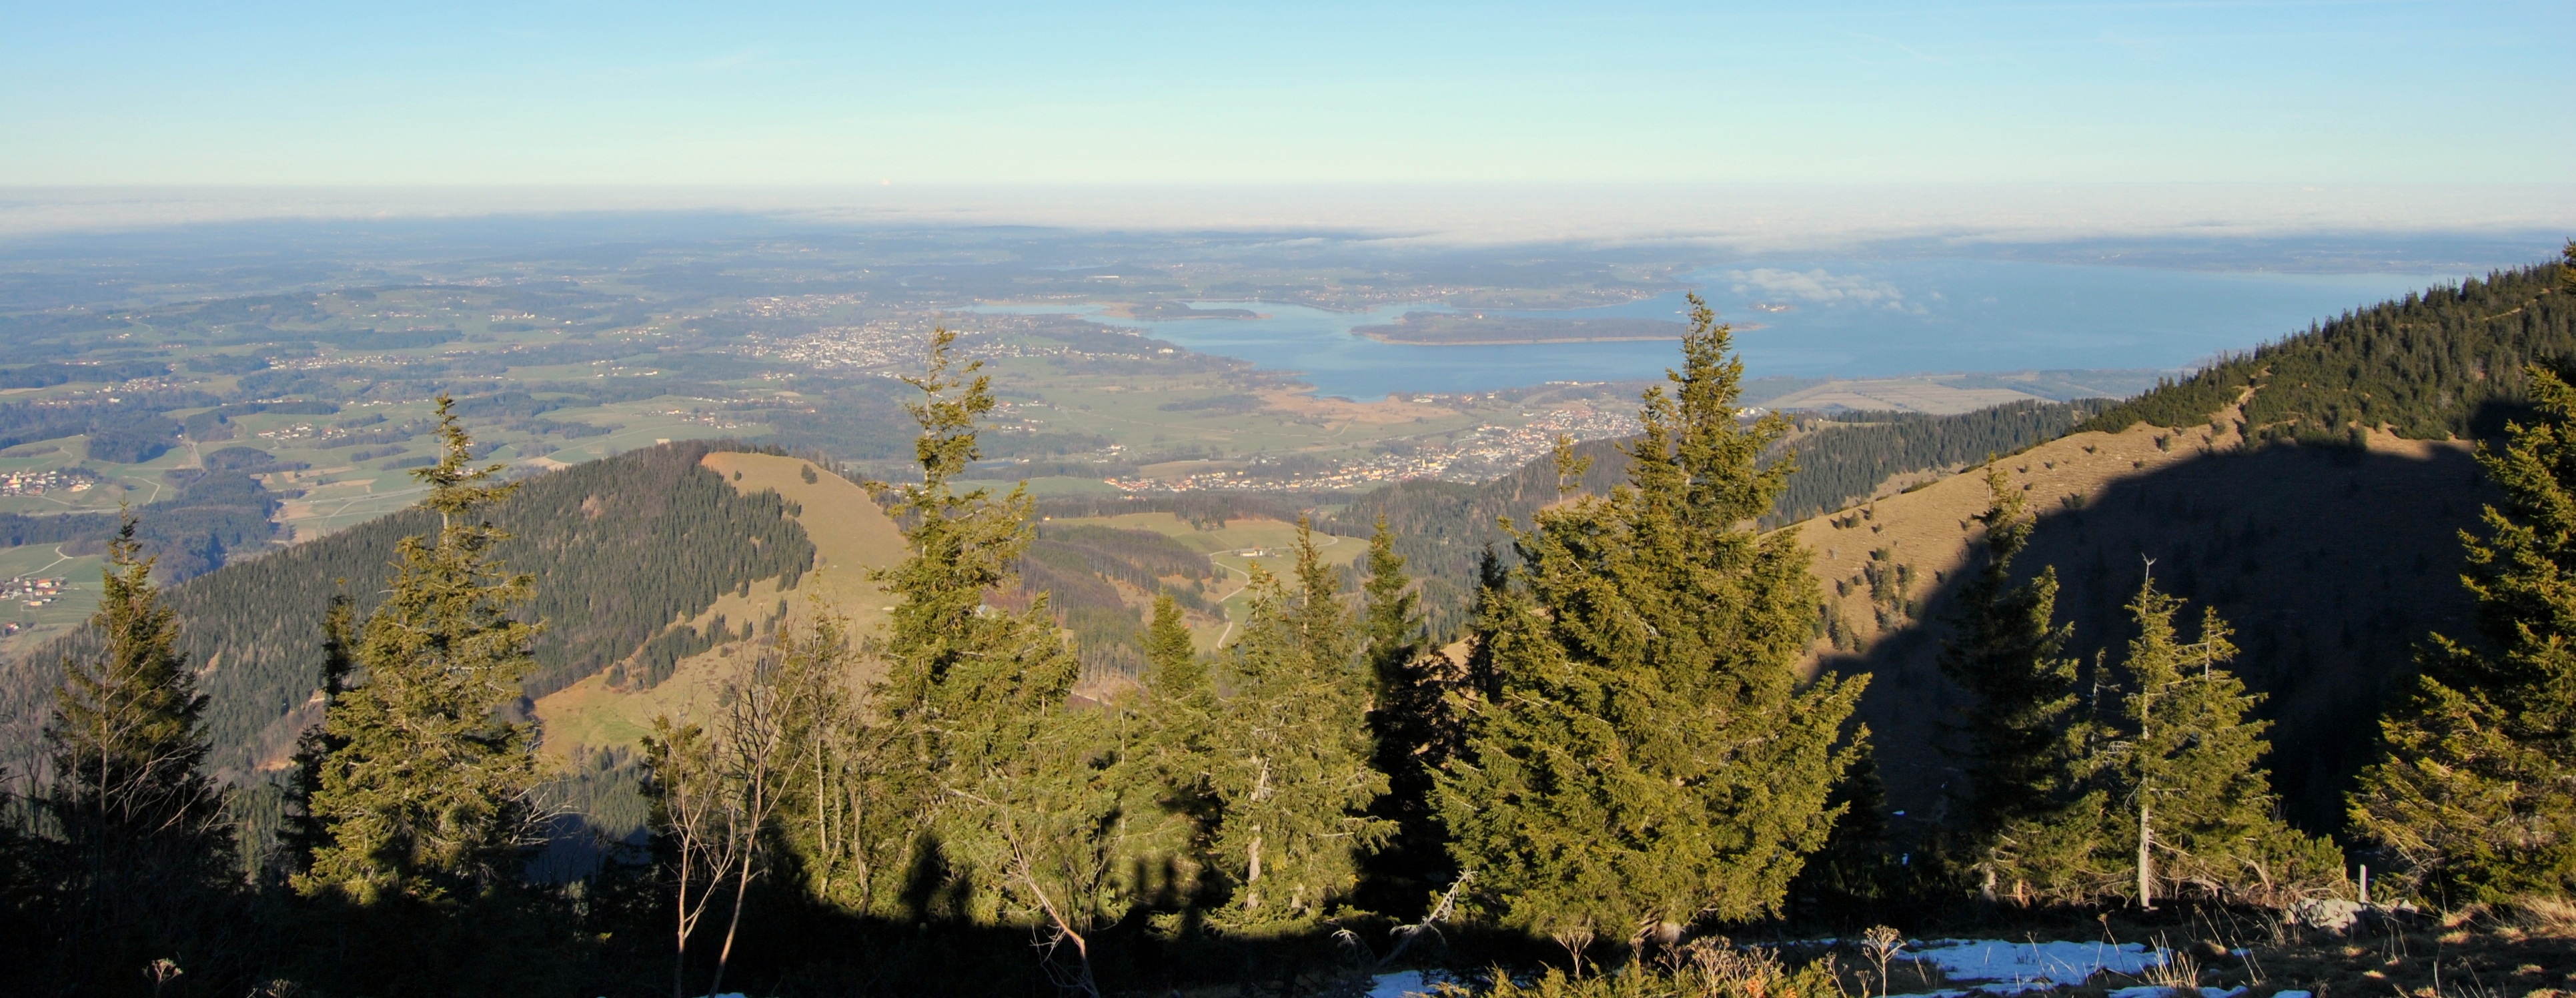
landscape, tree, nature, forest, wilderness, mountain, leaf, lake, adventure, valley, mountain range, autumn, season, ridge, alps, bavaria, ecosystem, landform, chiemsee, geographical feature, mountainous landforms